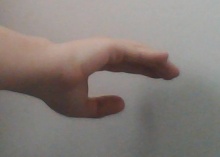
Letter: jeem